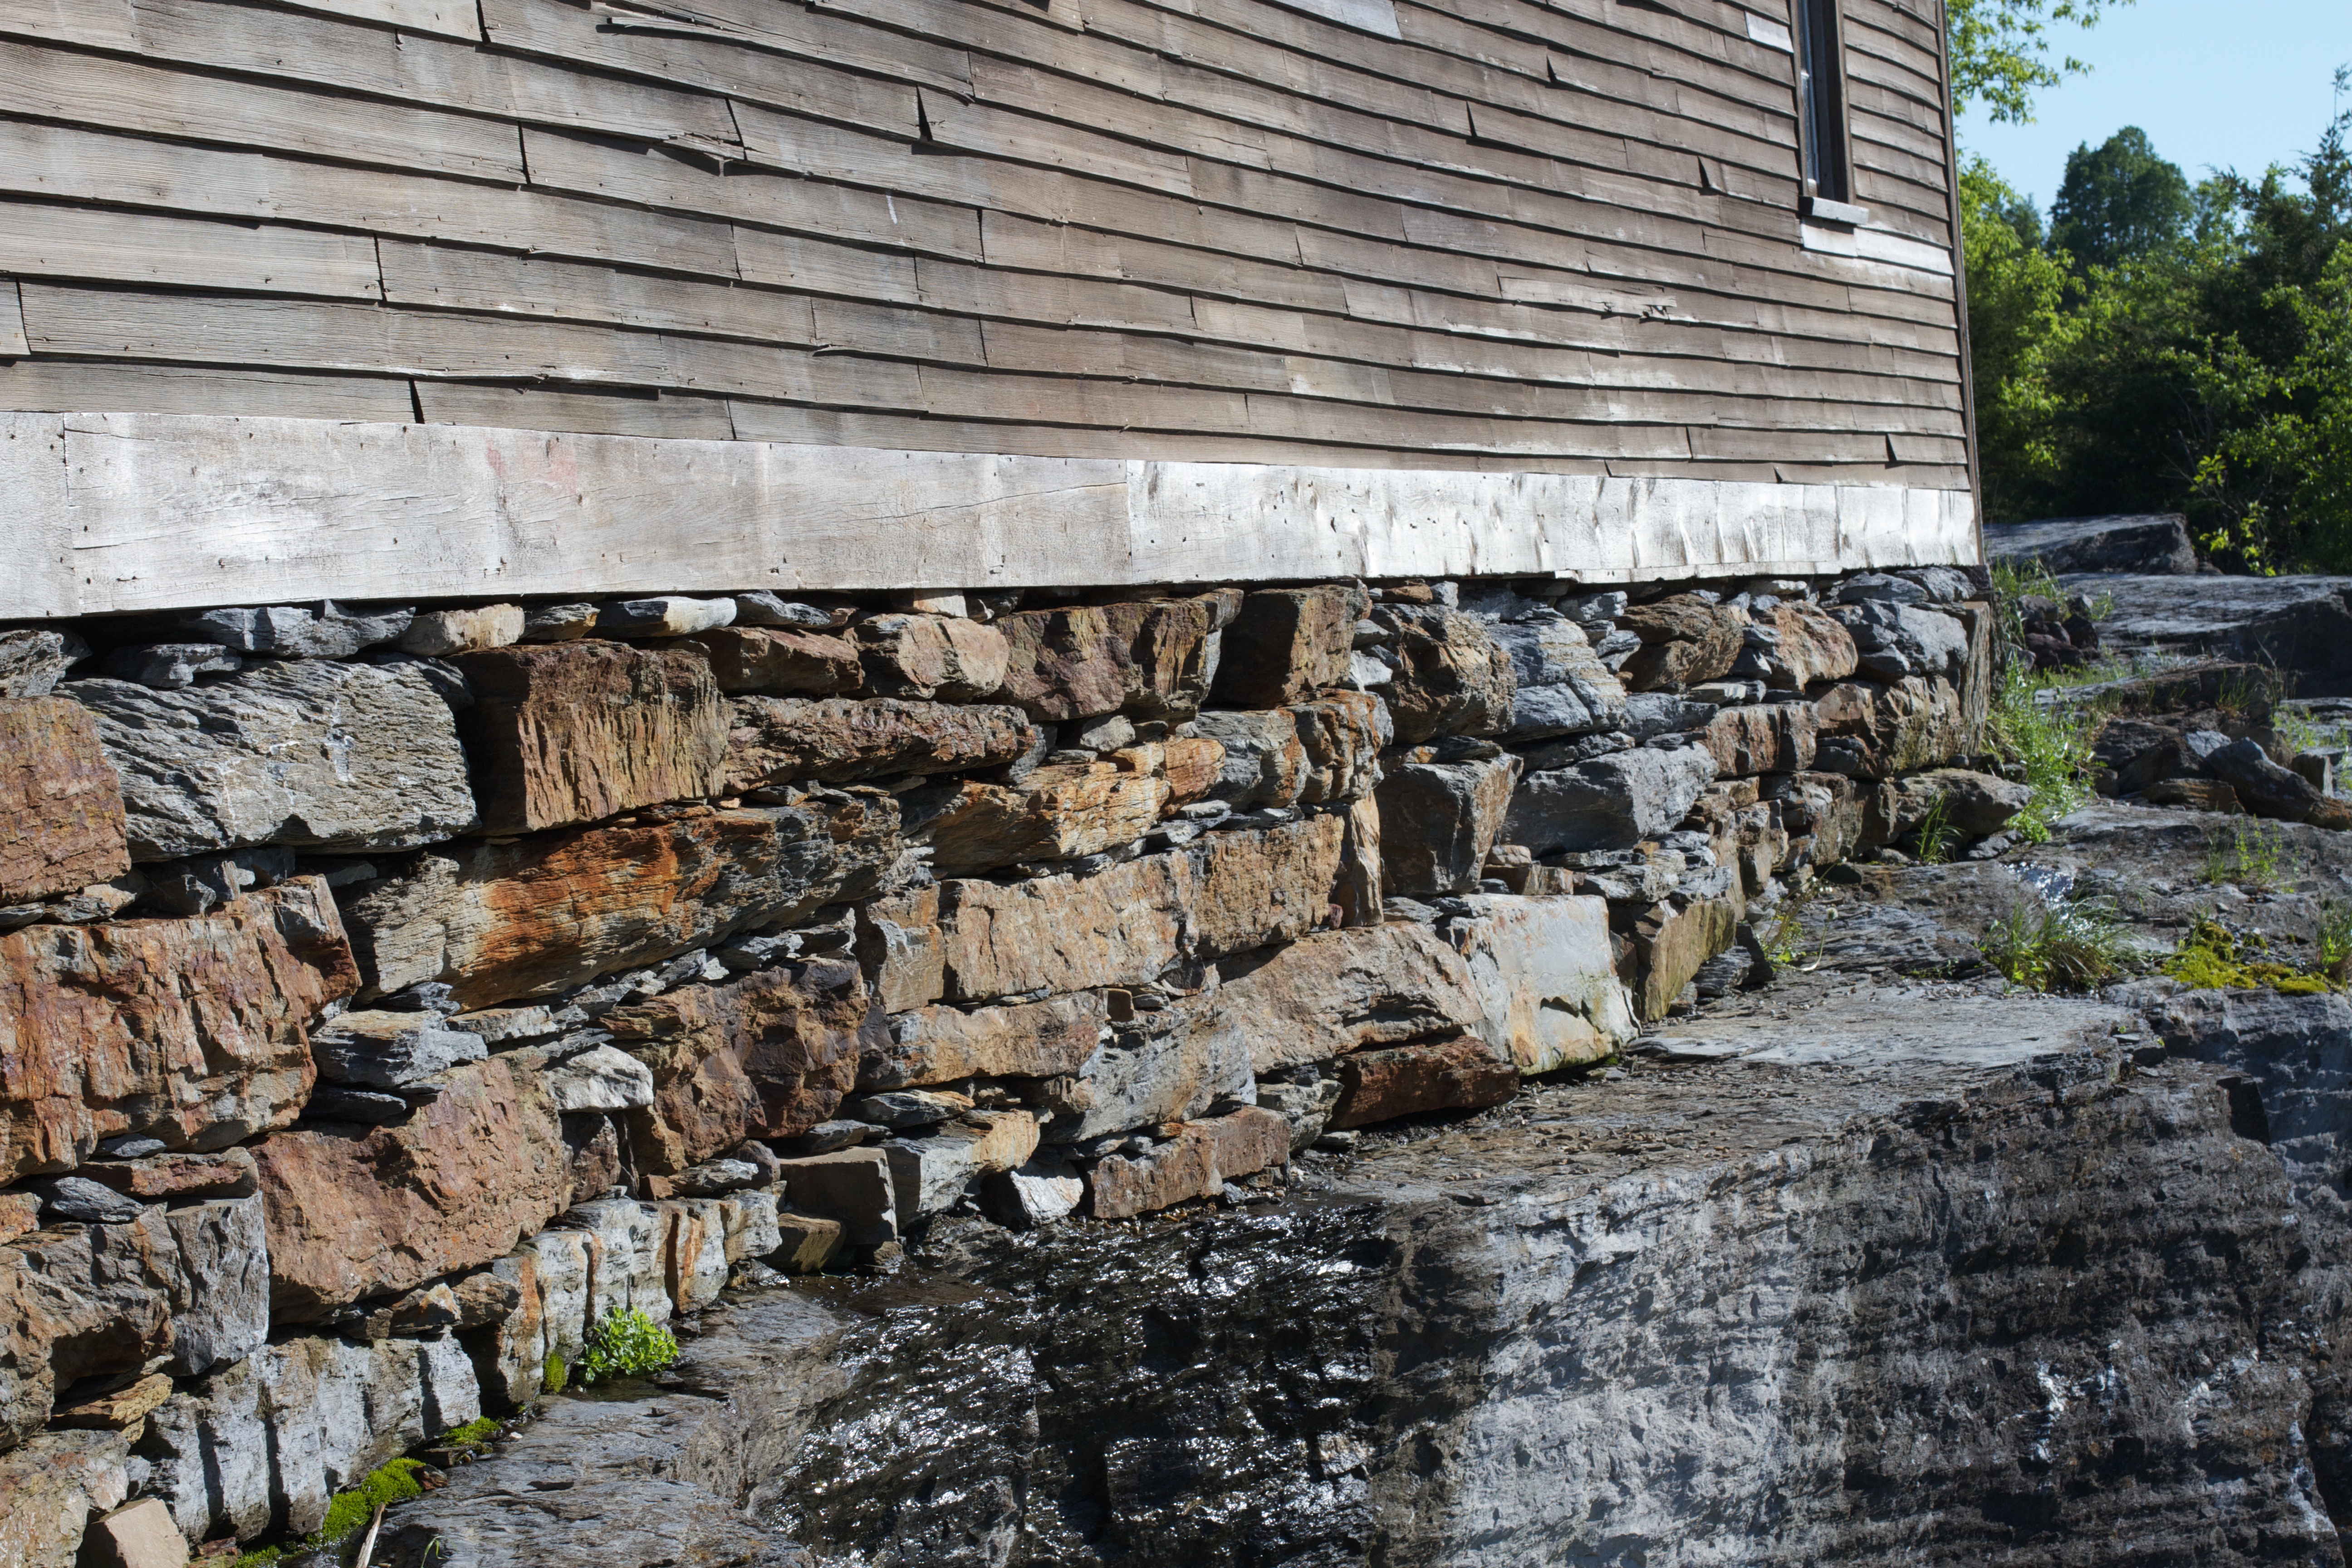
rock, wood, wall, stone wall, material, ruins, raildog, ancient history